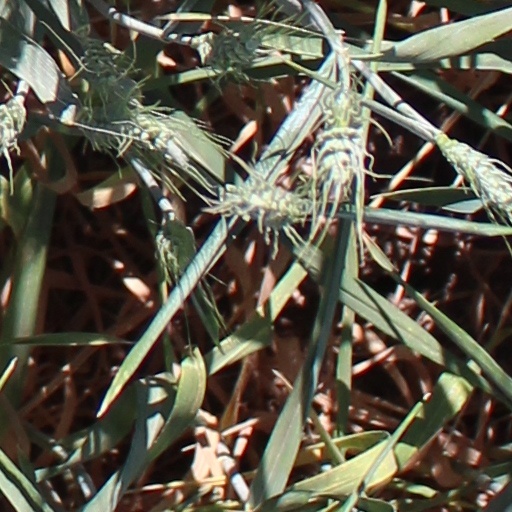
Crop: wheat